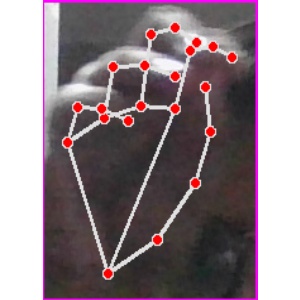
अक्षर: ङ